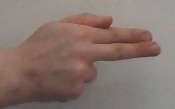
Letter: ghain